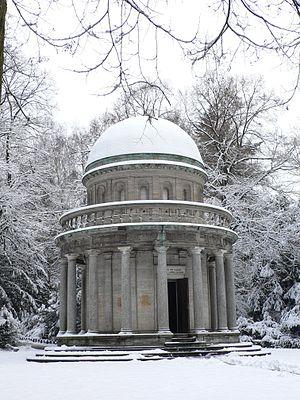
Le cimetière principal de Francfort se trouve en Allemagne dans la ville de Francfort-sur-le-Main. Il a été inauguré en 1828 et constitue l'un des cimetières les plus étendus du pays, puisque sa surface est de 70,1 hectares. Ses chemins asphaltés s'étendent en tout sur vingt-quatre kilomètres et ceux en terre battue sur quarante kilomètres.